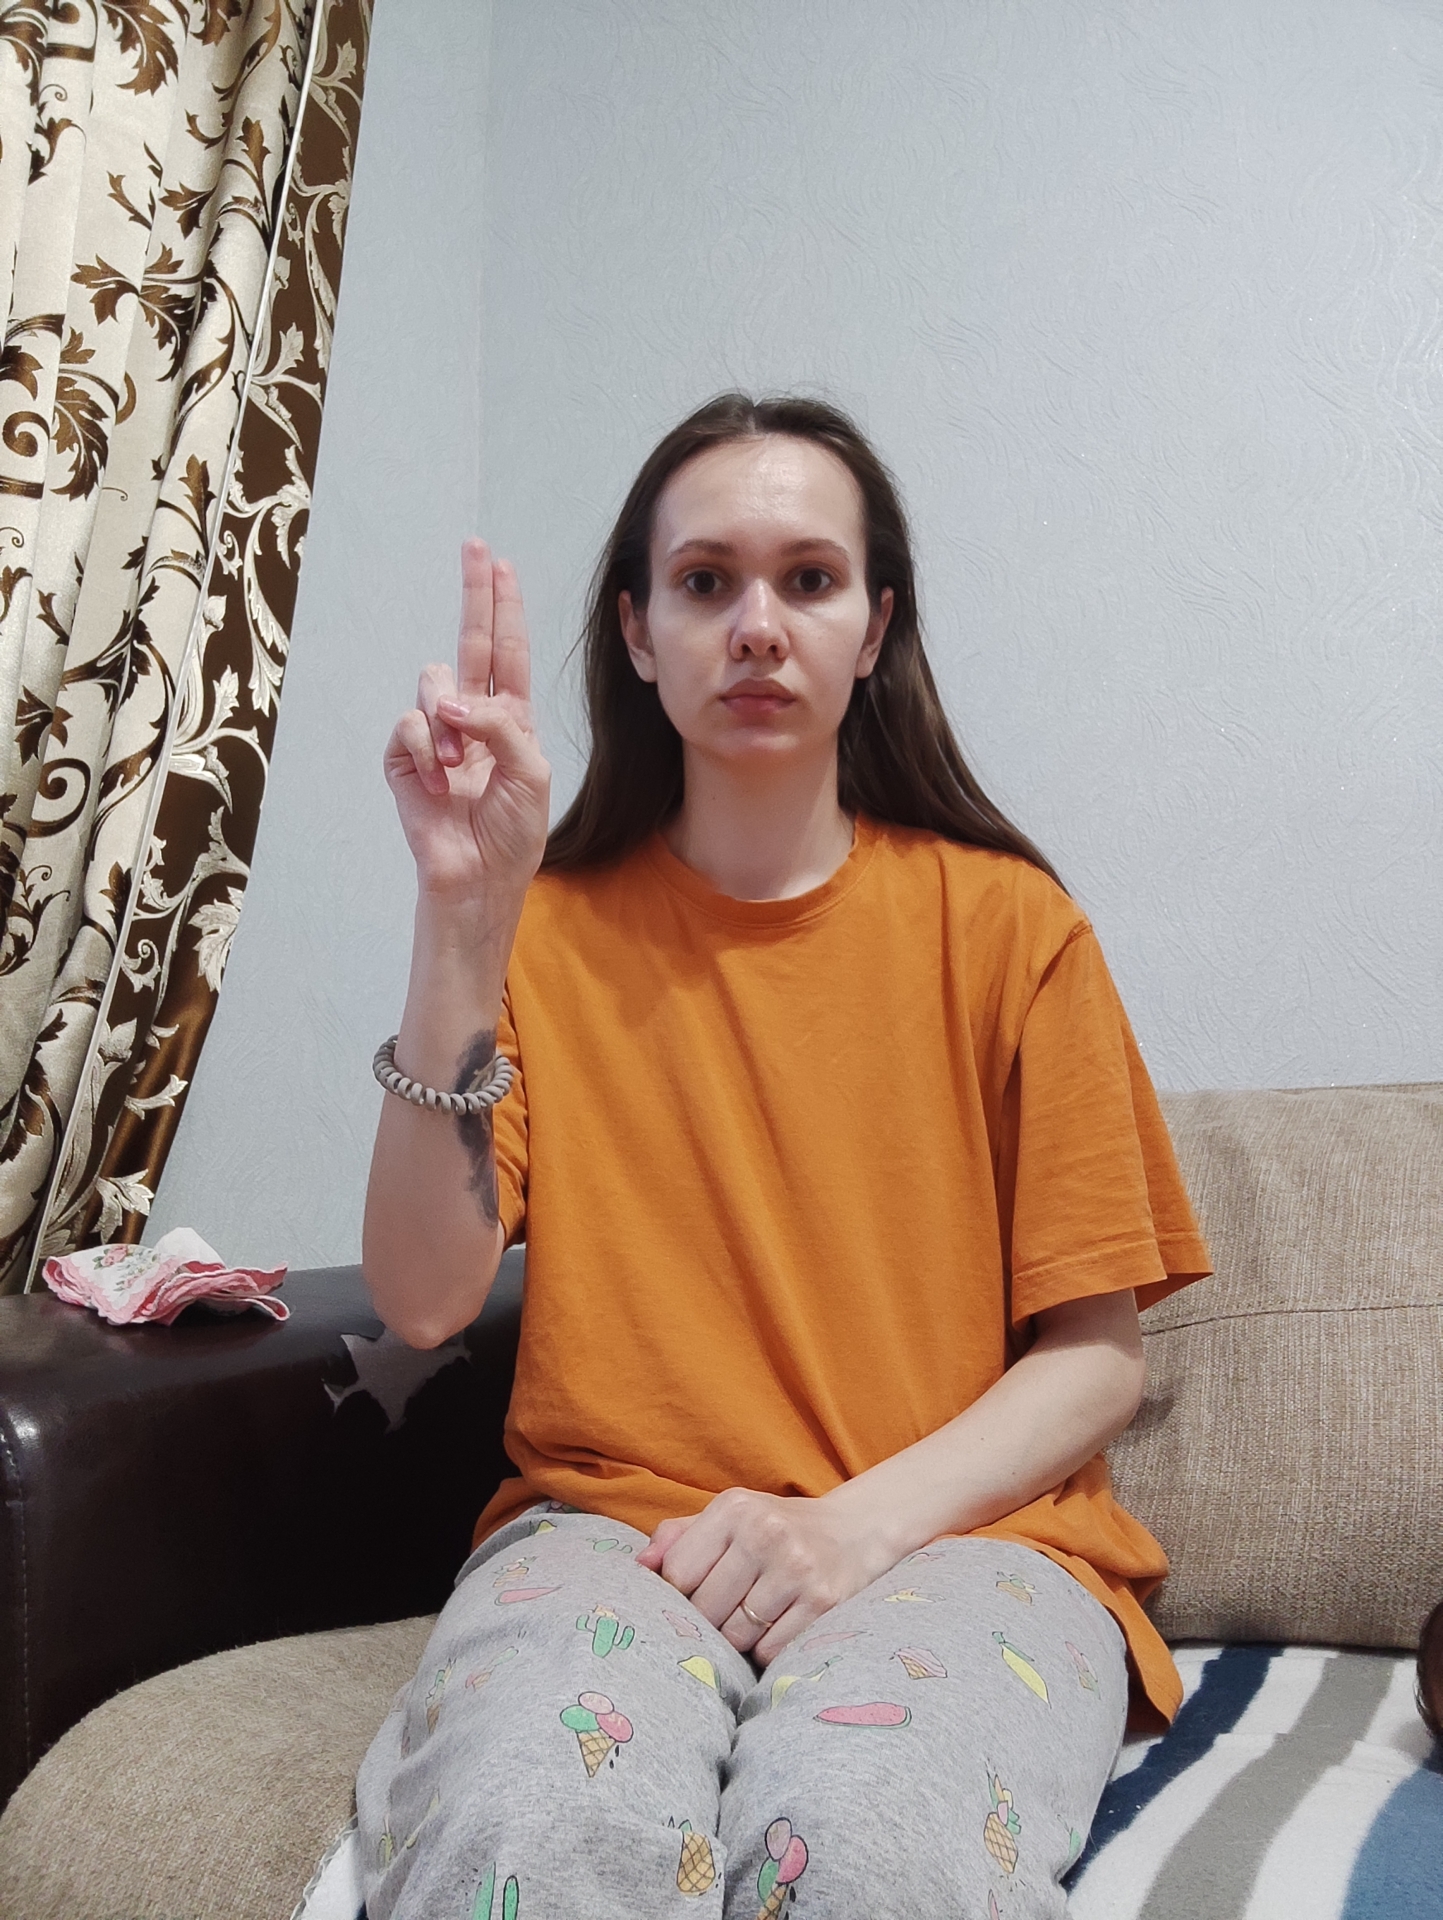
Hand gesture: two_up